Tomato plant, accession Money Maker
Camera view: horizontal (90 deg, fisheye); turntable rotation: 300 degrees
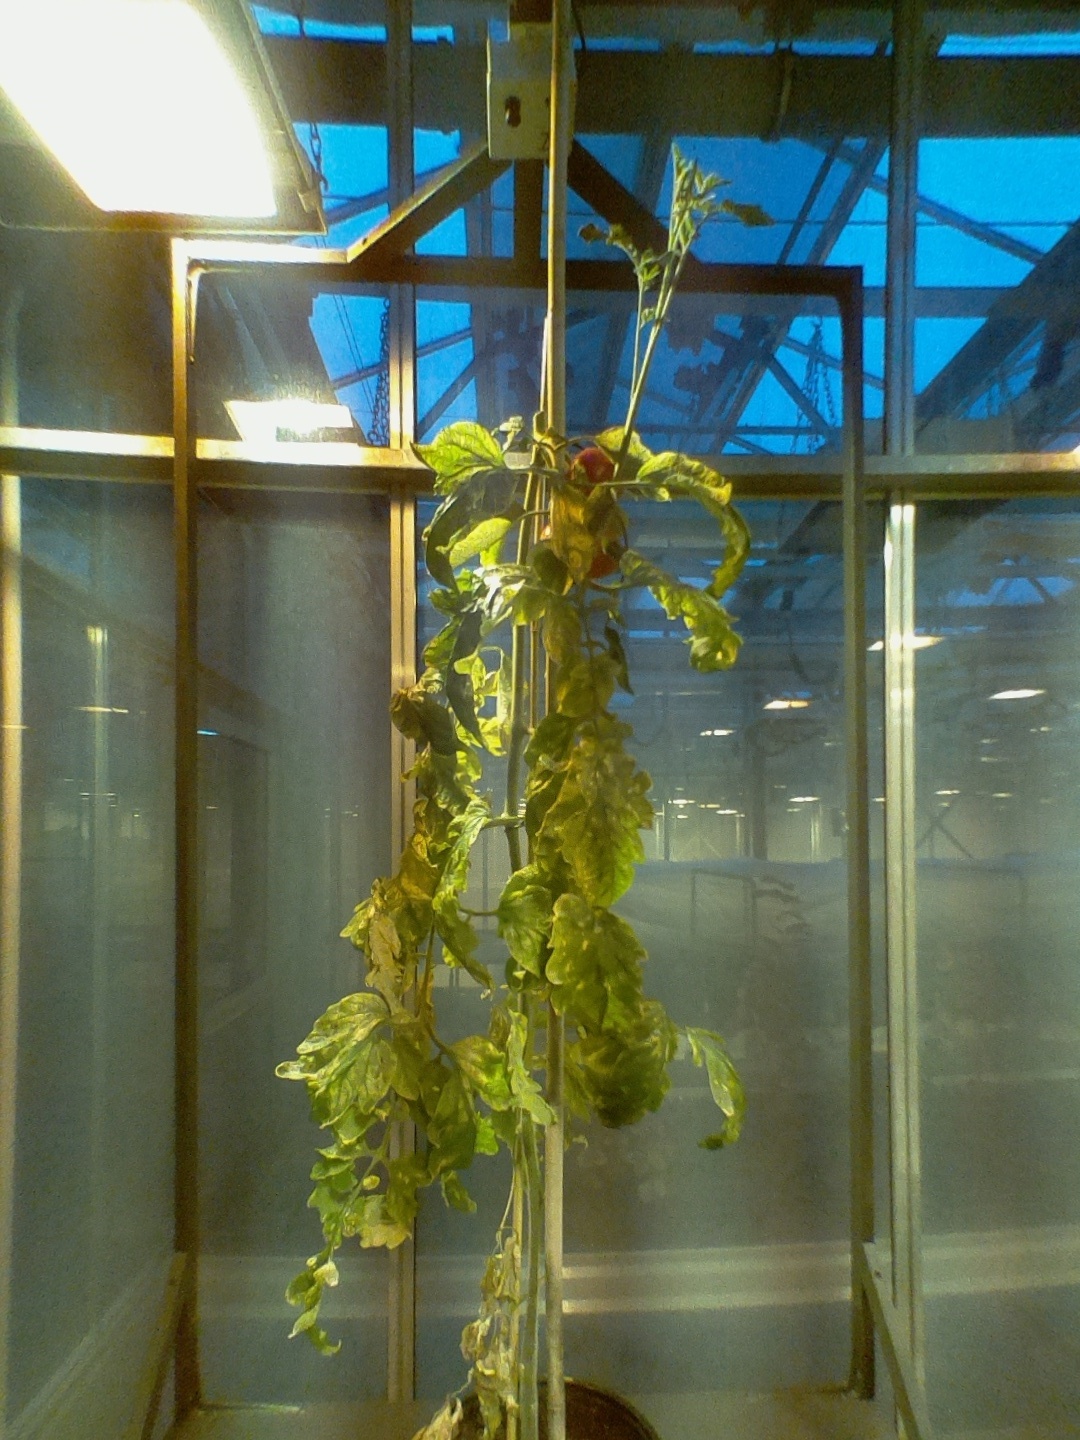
BBCH growth stage 87: 70%-80% of fruits show typical fully ripe color